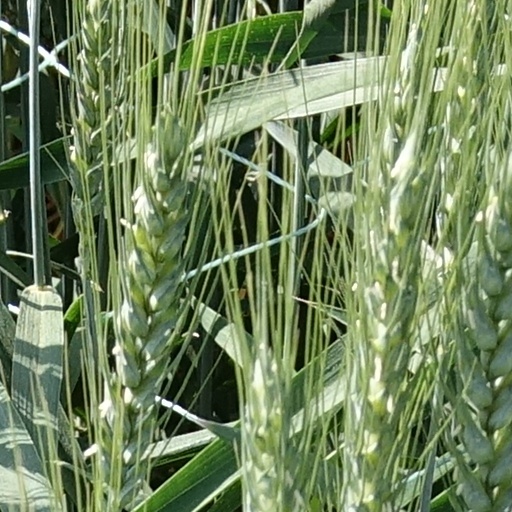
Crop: wheat